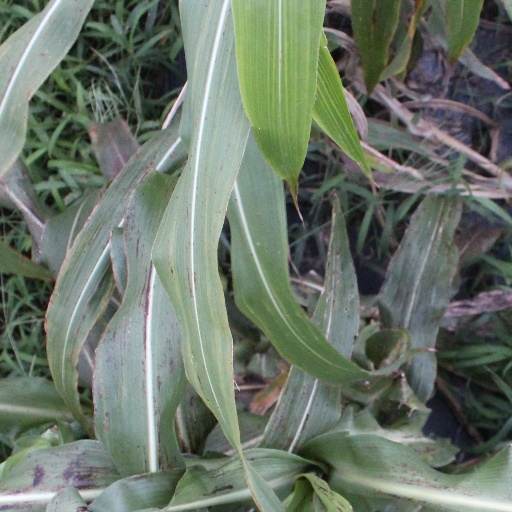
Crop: sorghum